Vampire: The Masquerade – Bloodlines

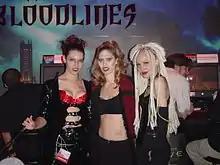
Promotional models for the game at E3 2003, dressed as vampires

Activision introduced the game in May 2003, but in October, Valve experienced a security breach in which hackers stole the source code for "Half-Life 2". The breach required new security implementations for the engine, delaying both games; the release of "Bloodlines" was postponed until early 2005. Until May 2004, Troika and Activision said that the game would feature a multiplayer component and modes, including a team of vampires against a team of vampire hunters, with the ability to upgrade characters between rounds. The team was left without a producer by Activision for over a year before David Mullich was assigned to the project. With no producer oversight, Mullich found the game's design incomplete, game levels created and abandoned, and several technical issues, including problems with code for the proposed multiplayer option. The Source multiplayer code was in its infancy, increasing its development time, and the idea was abandoned.